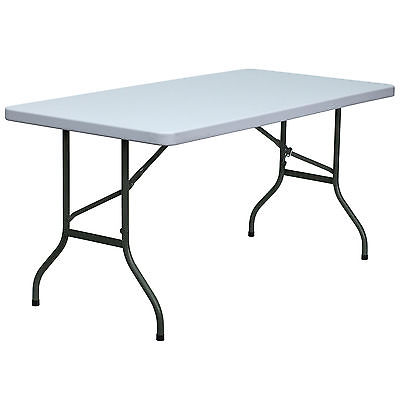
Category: table